Polycrates

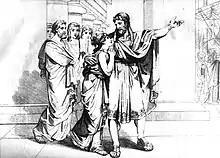
Polycrates leaving his daughter to encounter Oroetus.

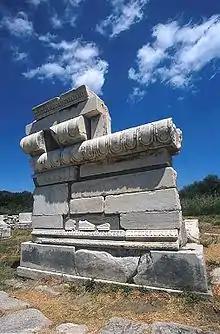
Heraion, Samos

Polycrates recruited an army of 1,000 archers and assembled a navy of 100 penteconters, which became the most powerful navy in the Greek world –– Herodotus says that Polycrates was the first Greek ruler to understand the importance of sea power and Thucydides includes him in his list of thalassocracies in the Aegean. With these forces he implemented a plan to bring all the Greek islands and cities of Ionia under his rule. Polycrates' rise to power took place in the period when the Achaemenid empire under Cyrus conquered western Anatolia. In theory, the Aegean islanders had accepted Persian overlordship after Cyrus conquered Lydia in 546 BC, but in practice the political situation in the Aegean was complicated. This confusion may have contributed to Polycrates' success in projecting his power.